Geology of the Pyrenees

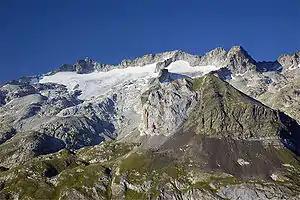
Maladeta, a granodiorite massif in the axial zone, with glacier and Paleozoic cover sediments (front right)

The "axial zone", also called "primary axial zone", is a huge basement dome of Precambrian and Paleozoic ("primary") rocks folded and metamorphosed during the Variscan orogeny and intruded by late-stage Variscan granitoids. All the highest peaks of the Pyrenees are in the axial zone, hence the name.